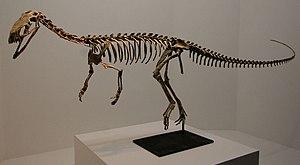
Eodromaeus est un genre éteint de dinosaures théropodes basaux du Trias supérieur d'Argentine, il y a environ 232 à 229 millions d'années.